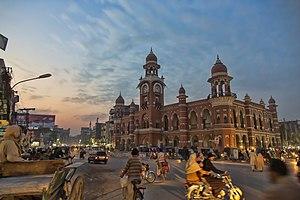
Ghanta Ghar Multan ou Clock Tower Multan est le siège du gouvernement de la ville de Multan dans la province du Penjab au Pakistan.